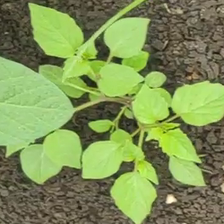
Weed species: Lamber_Quarter_plant(Chenopodium )